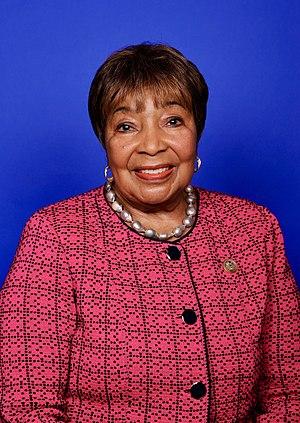
Eddie Bernice Johnson, née le 3 décembre 1935 à Waco, est une femme politique américaine, élue démocrate du Texas à la Chambre des représentants des États-Unis depuis 1993.